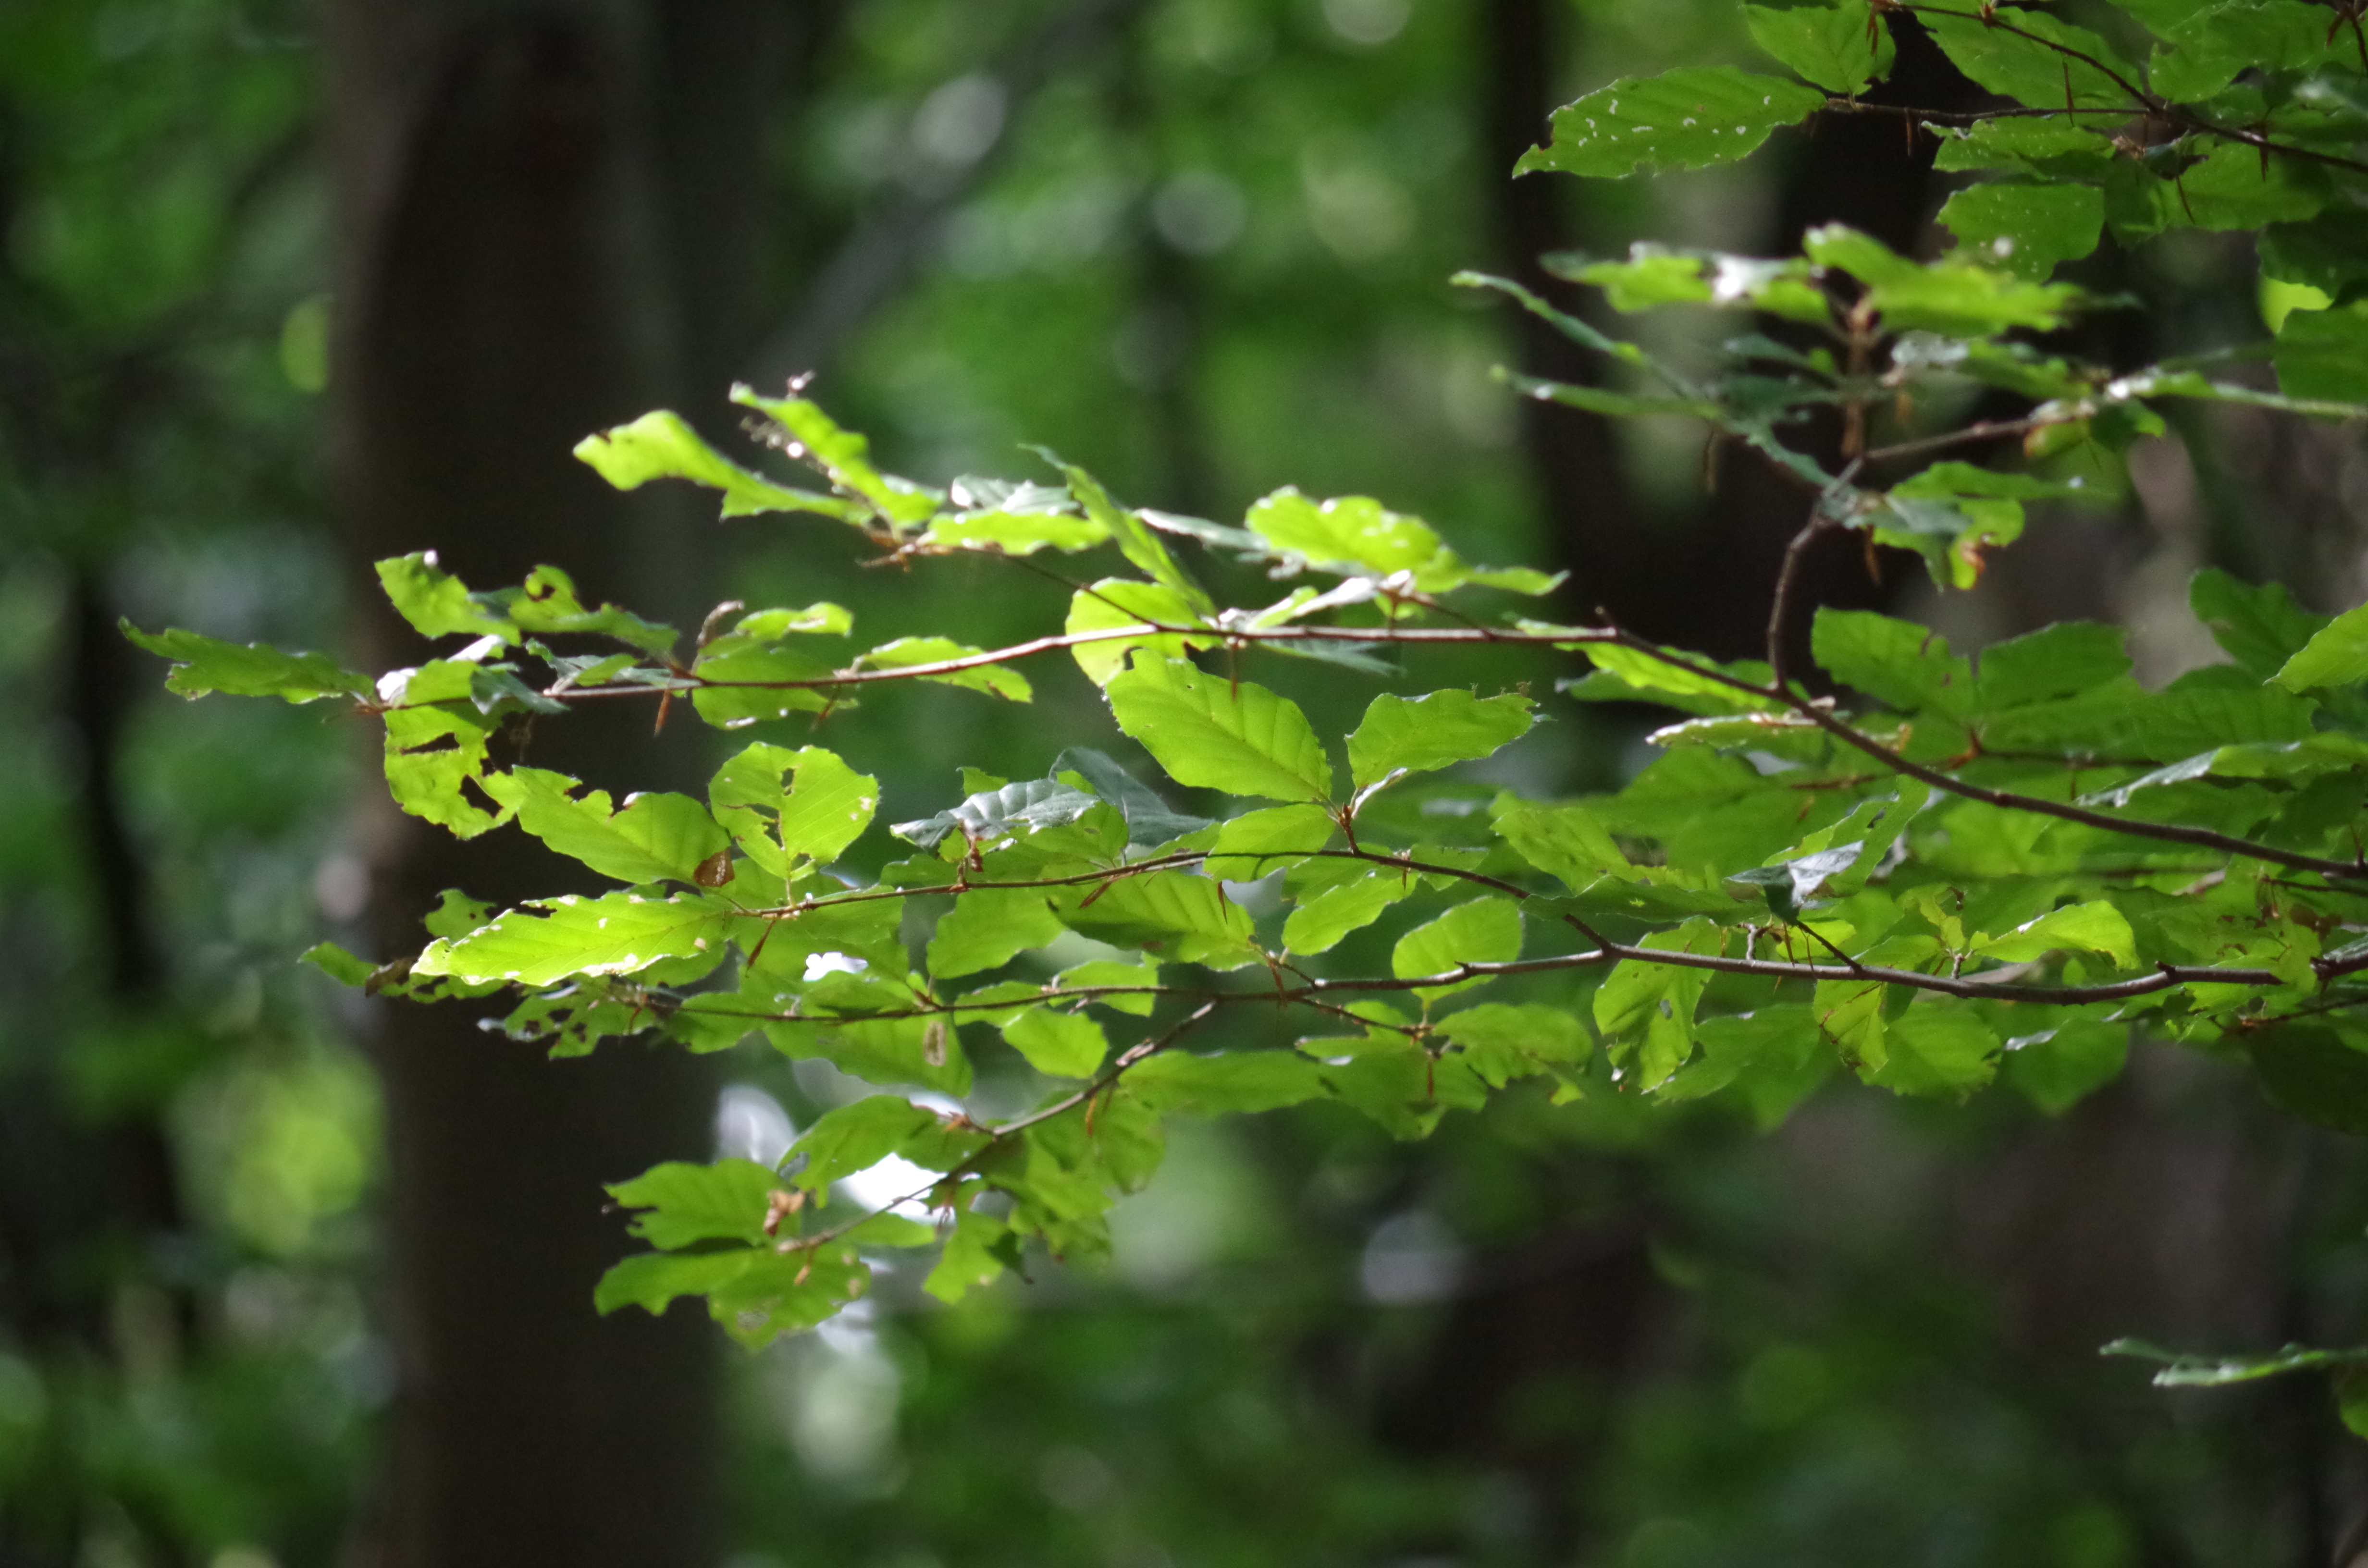
tree, nature, forest, branch, light, plant, sun, sunlight, leaf, flower, foliage, green, produce, botany, yellow, flora, shrub, deciduous, woodland, flowering plant, the splendor of the, woody plant, land plant